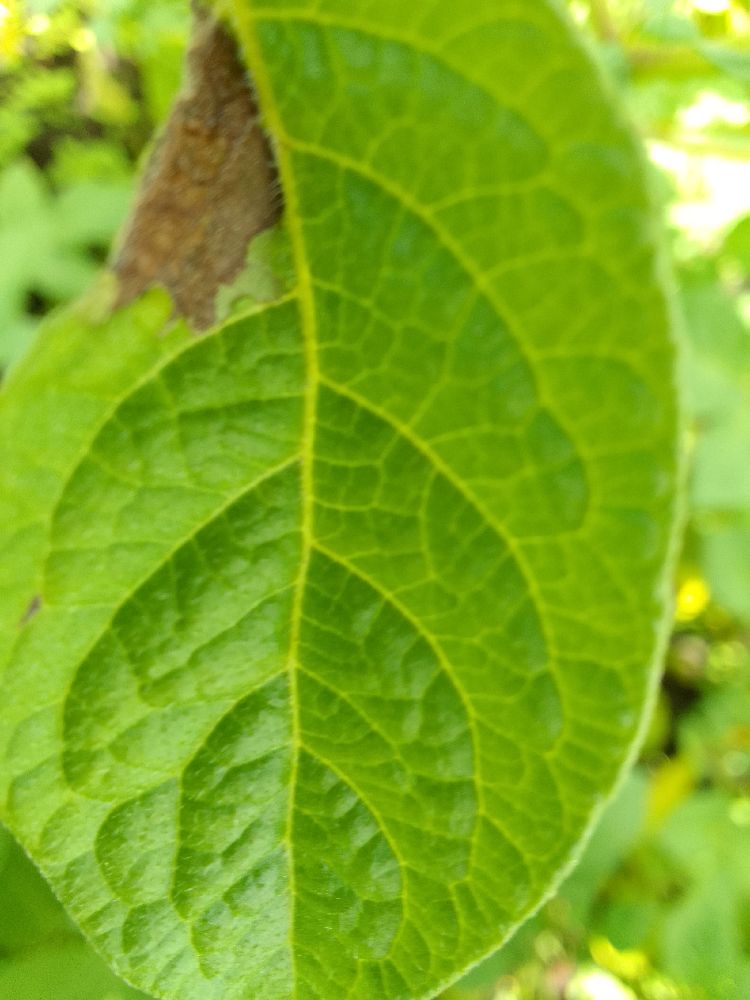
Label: Late blight